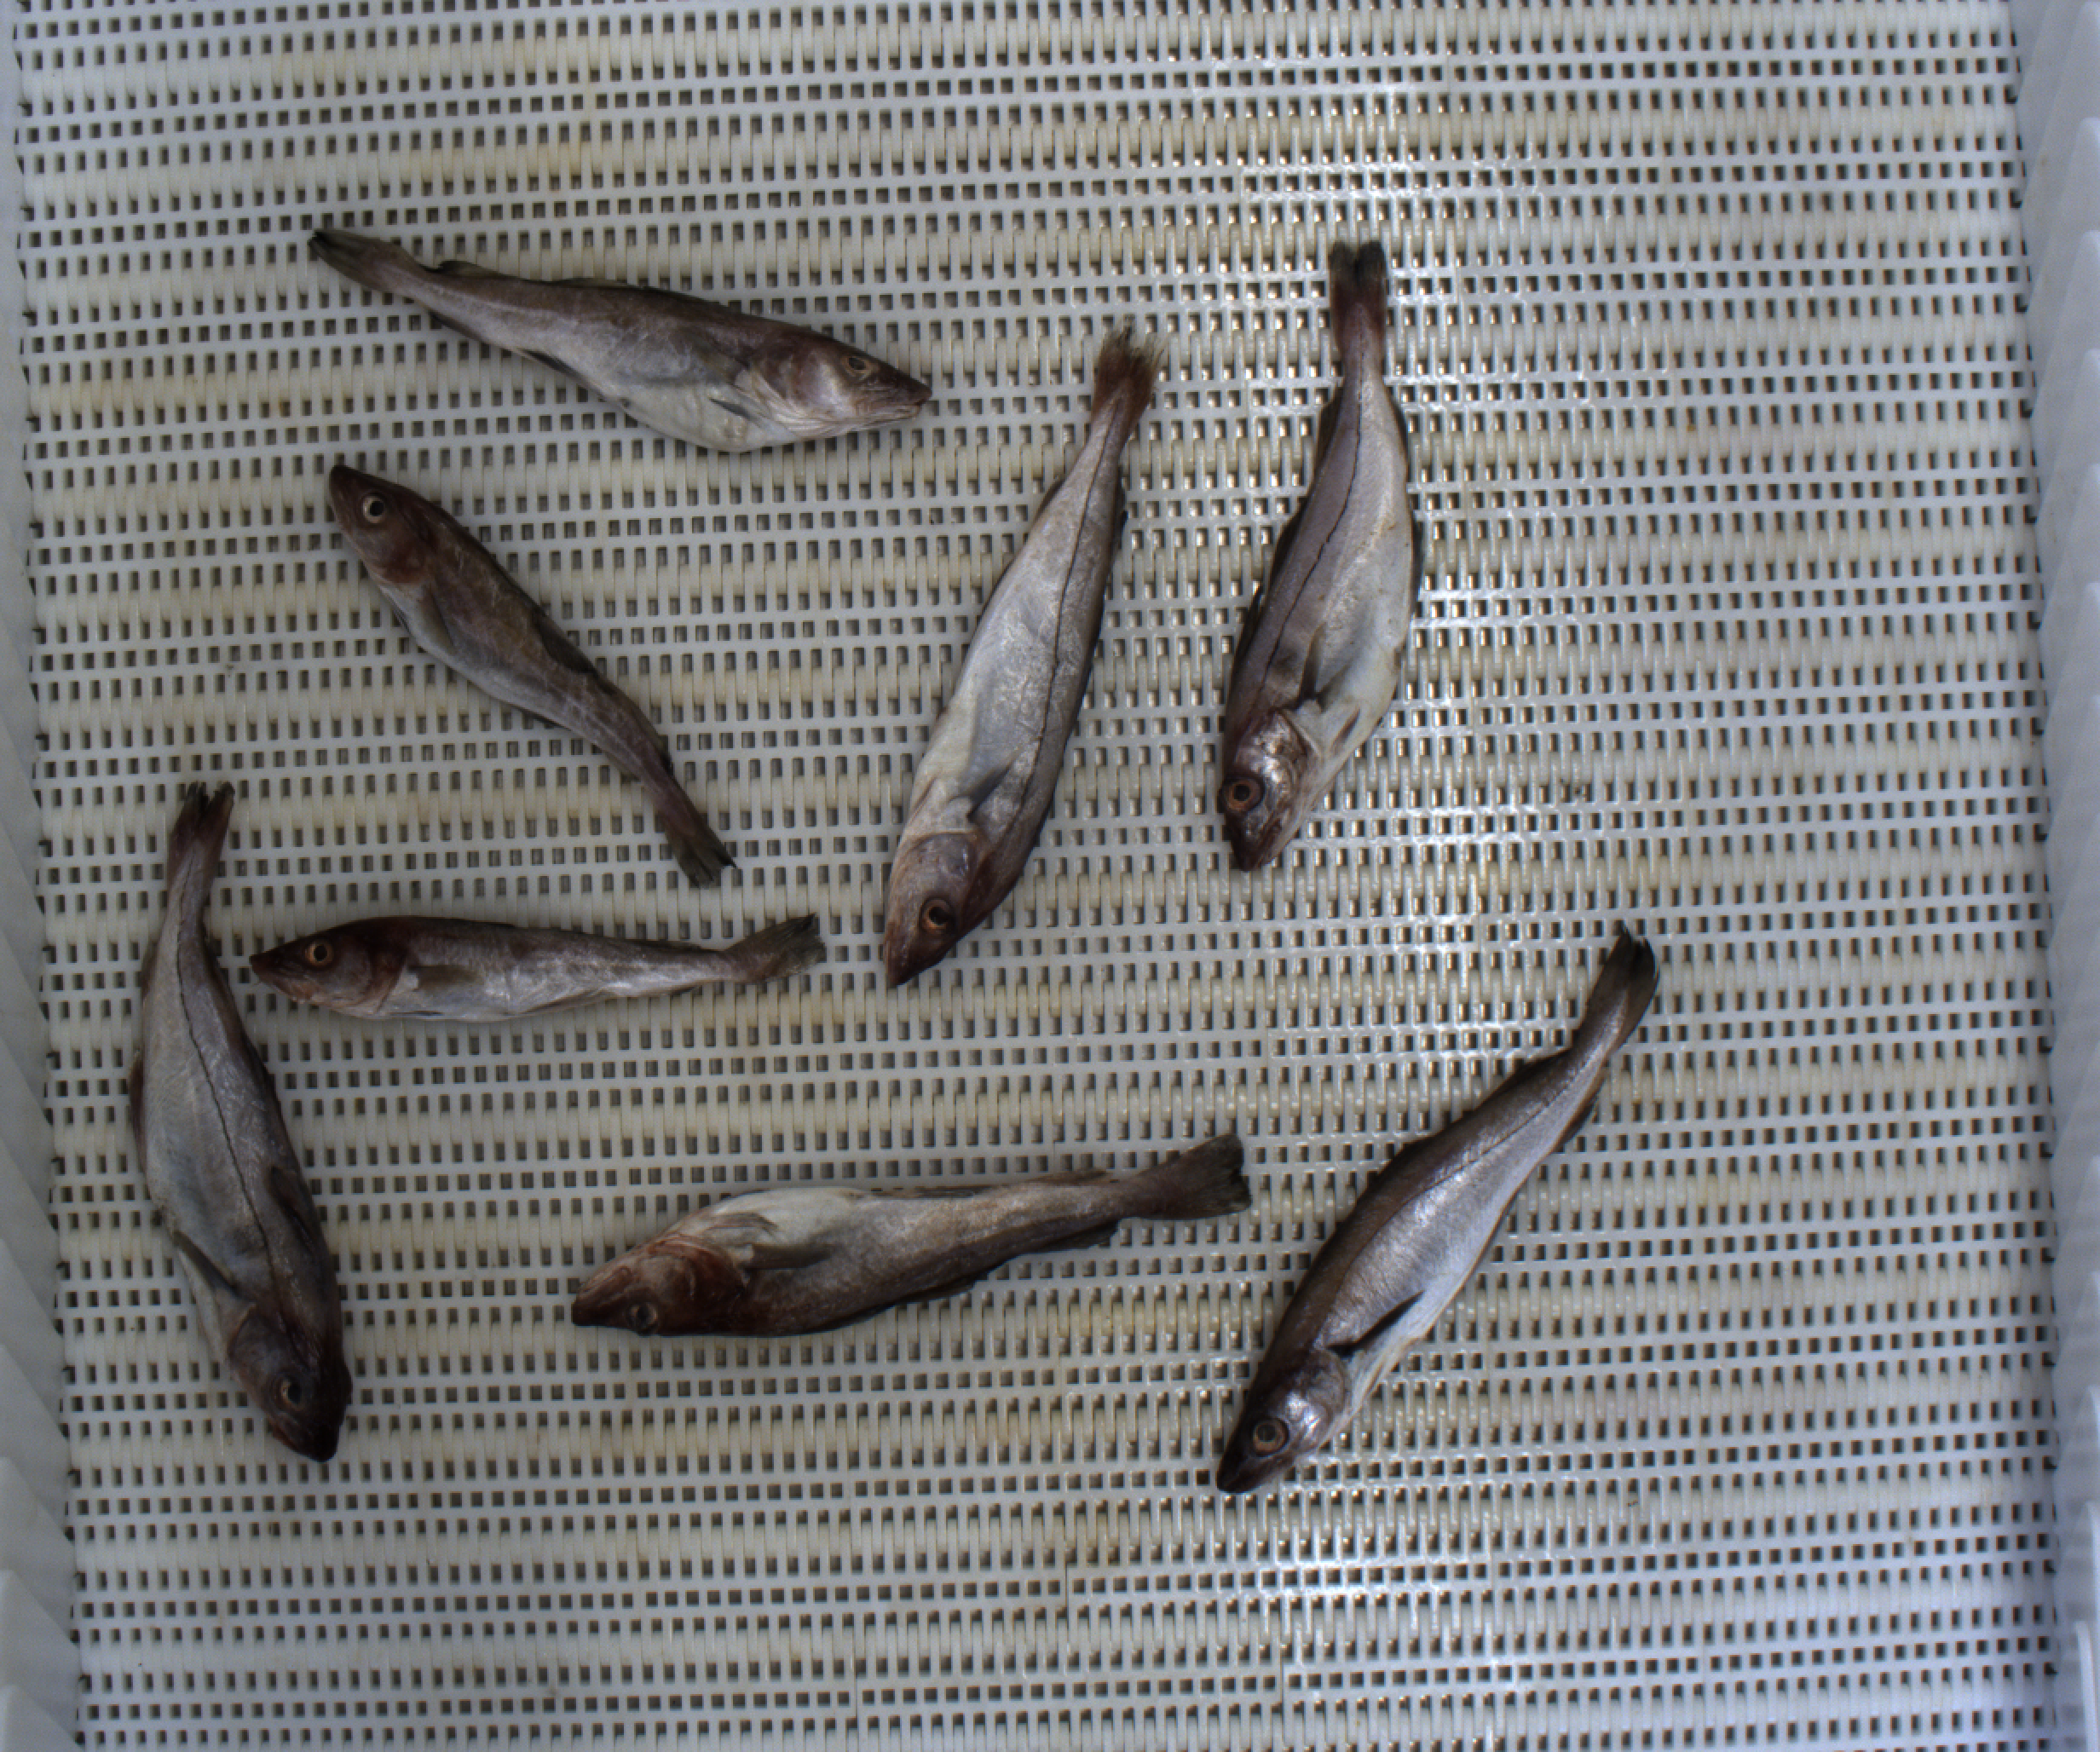
Total fish: 8
Cod: 4
Haddock: 3
Whiting: 1
Hake: 0
Horse mackerel: 0
Saithe: 0
Other: 0